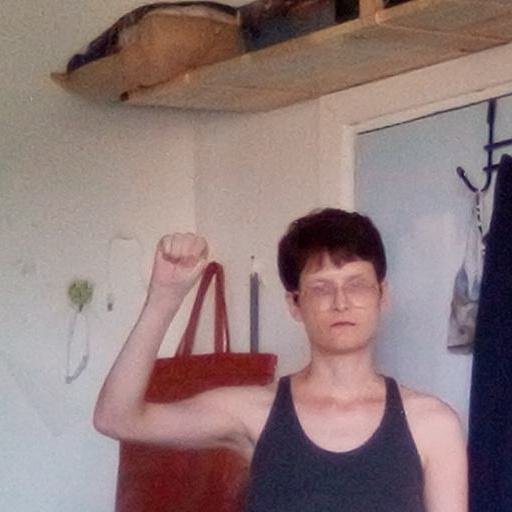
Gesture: fist